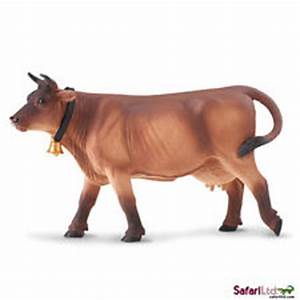
Label: cow